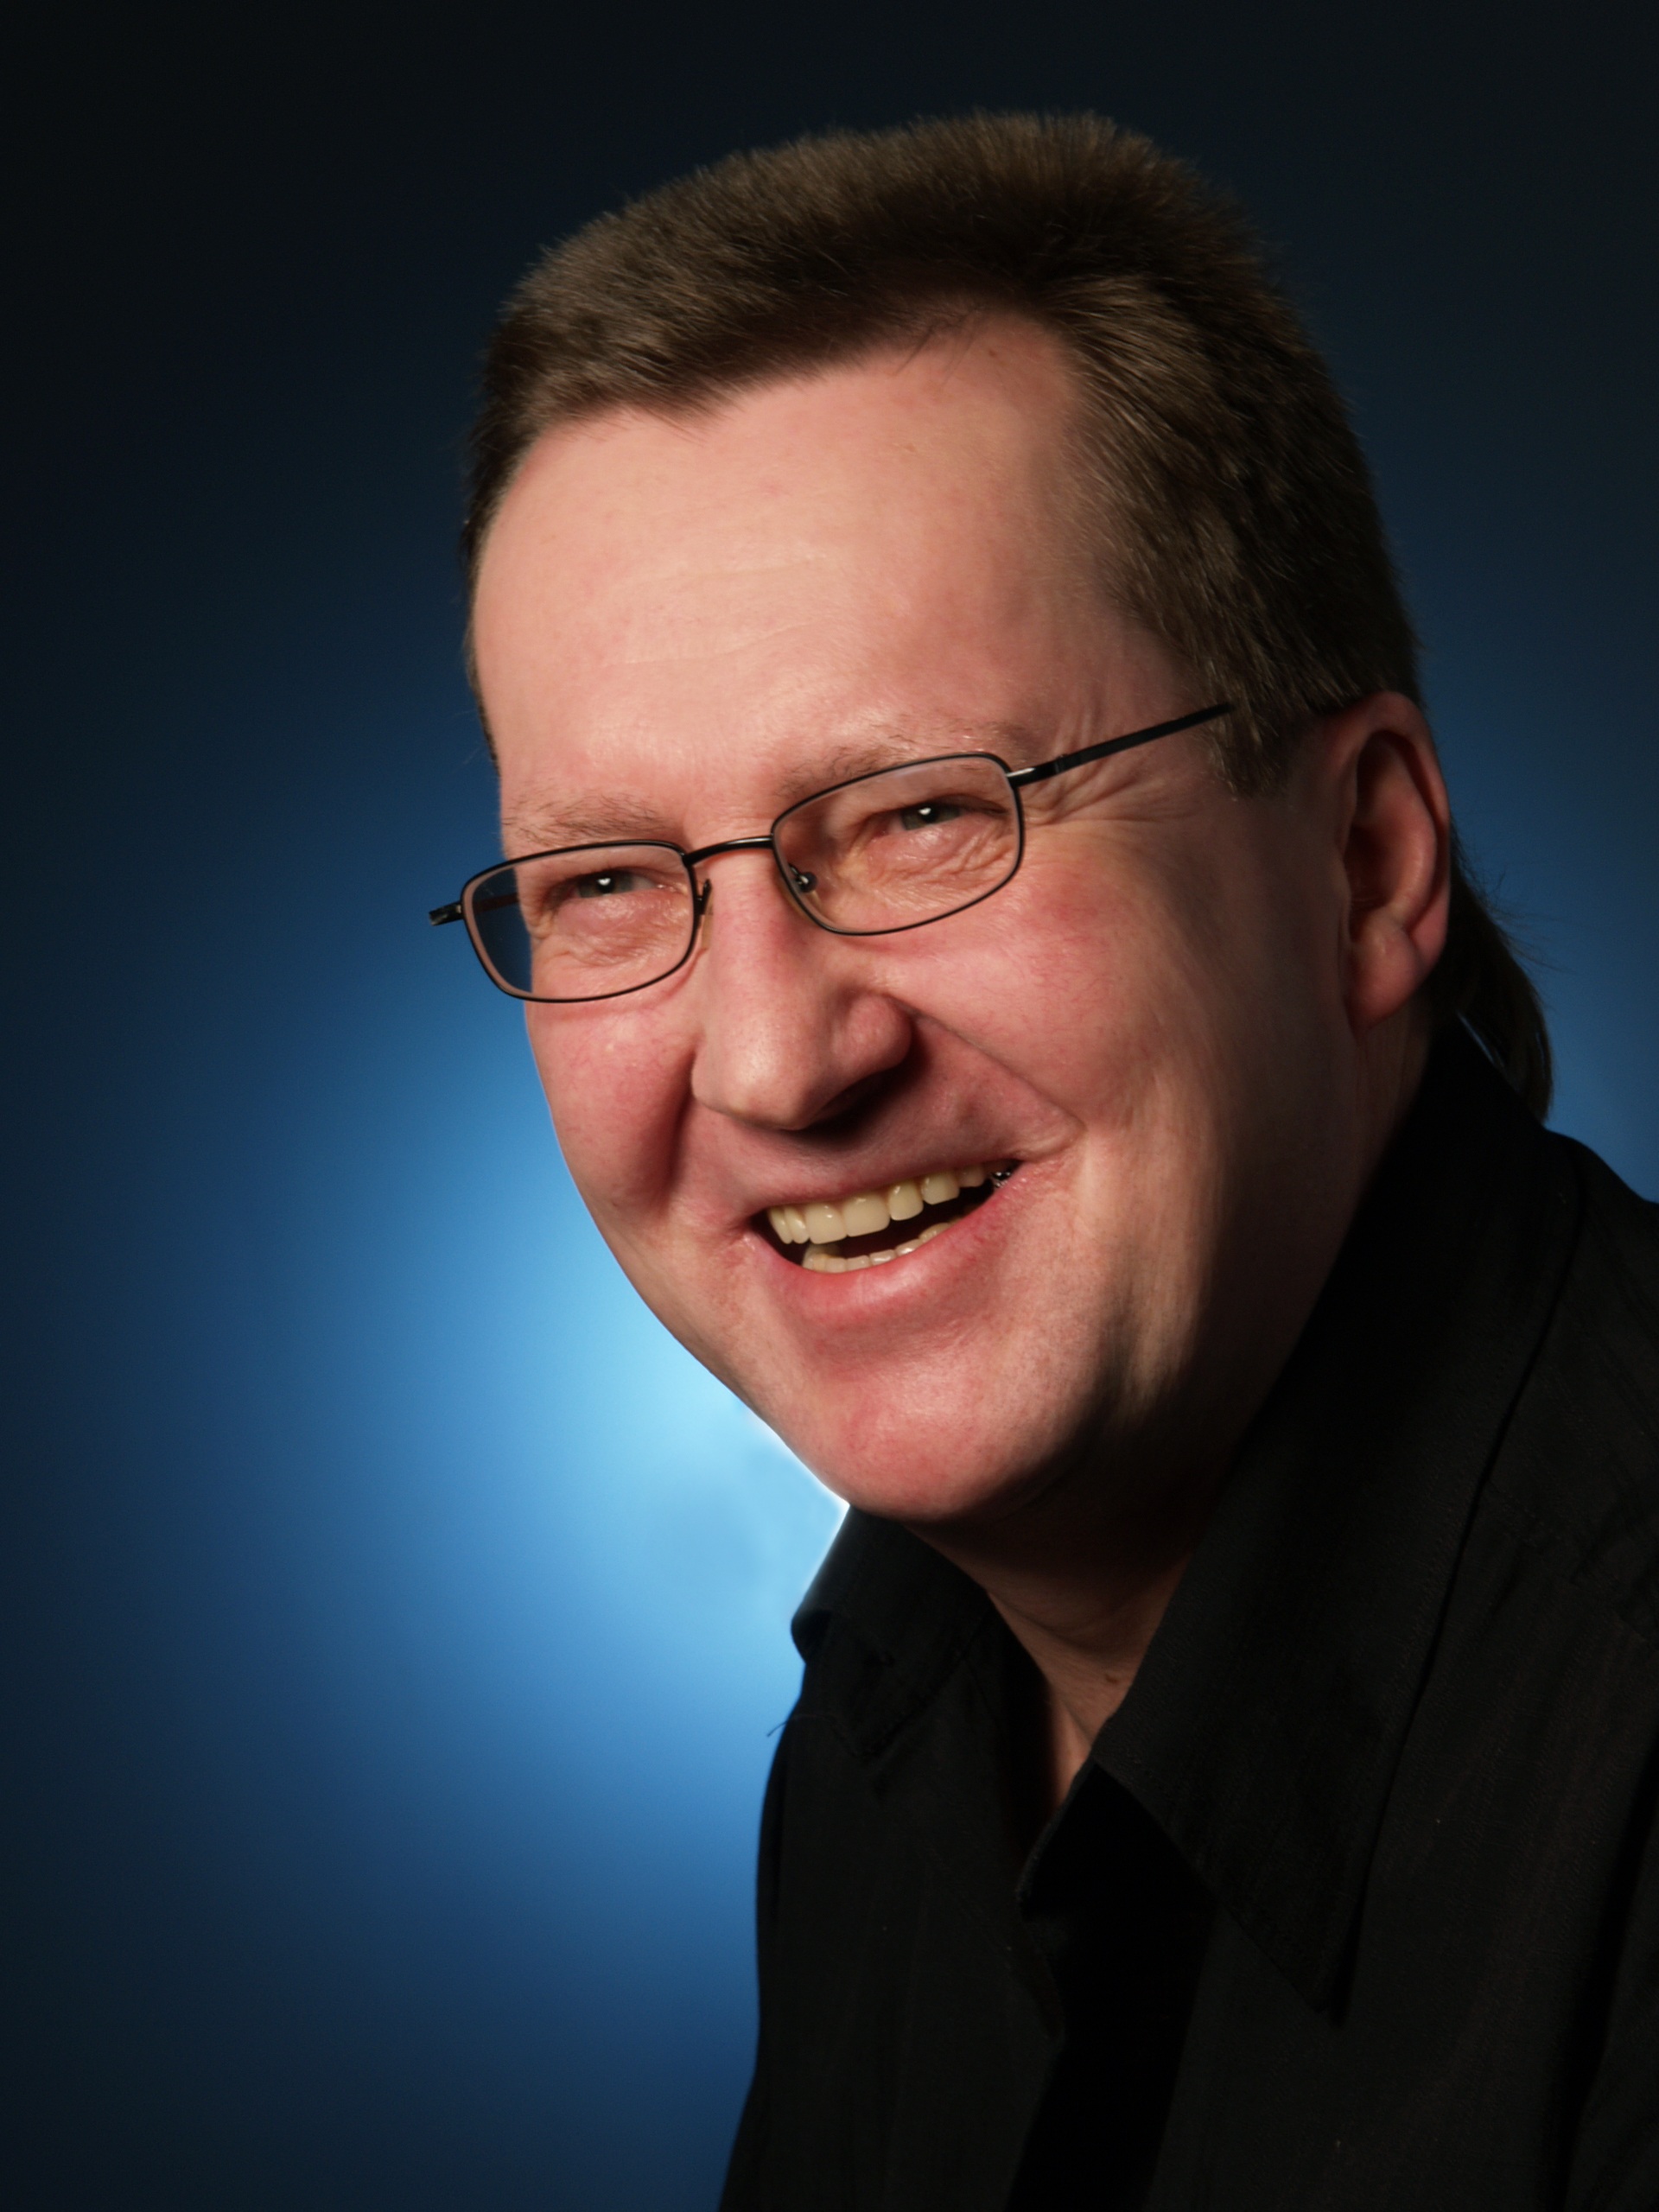
work, man, person, male, portrait, human, business, profession, laugh, conversation, senior citizen, adults, society, glasses, head, sharing, teacher, businessman, official, success, black background, portrait photography, facial hair, vision care